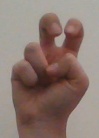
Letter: toot